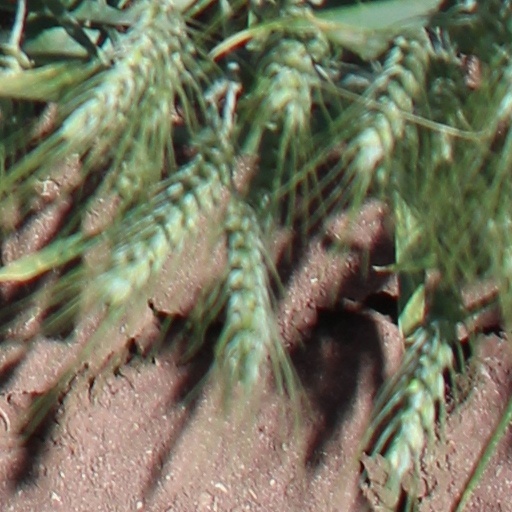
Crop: wheat